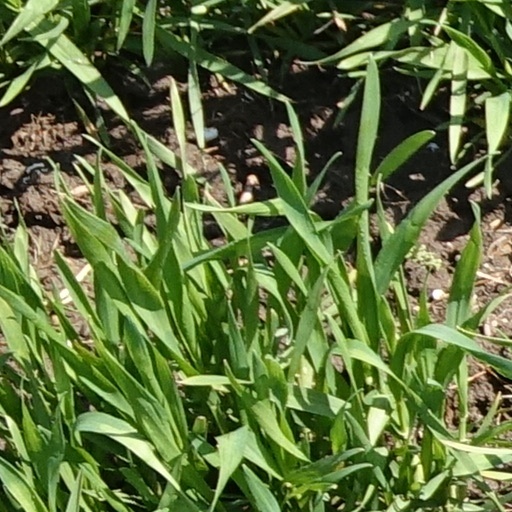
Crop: wheat